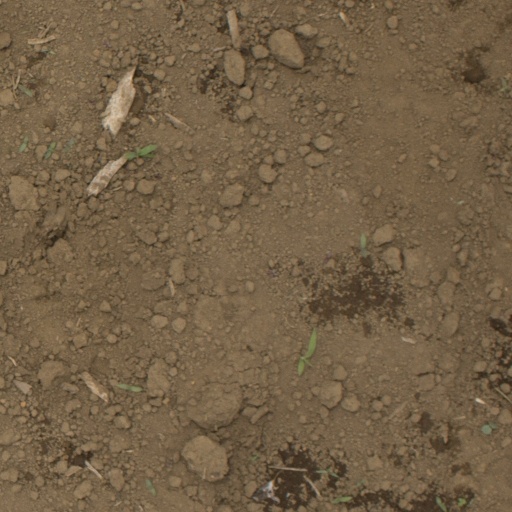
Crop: Jerusalem artichoke